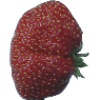
Label: strawberry_wedge